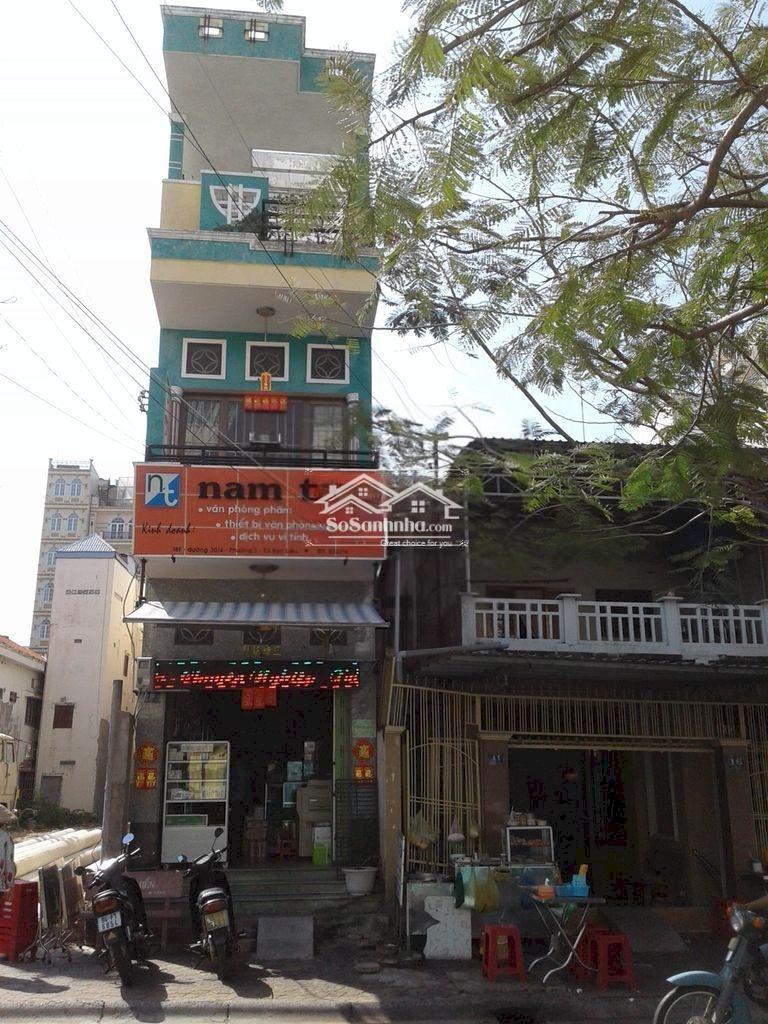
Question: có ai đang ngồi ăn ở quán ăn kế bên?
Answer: không có ai cả